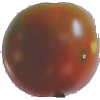
Label: Tomato Maroon 1